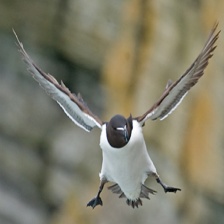
Species: RAZORBILL
Scientific name: ALCA TORDA